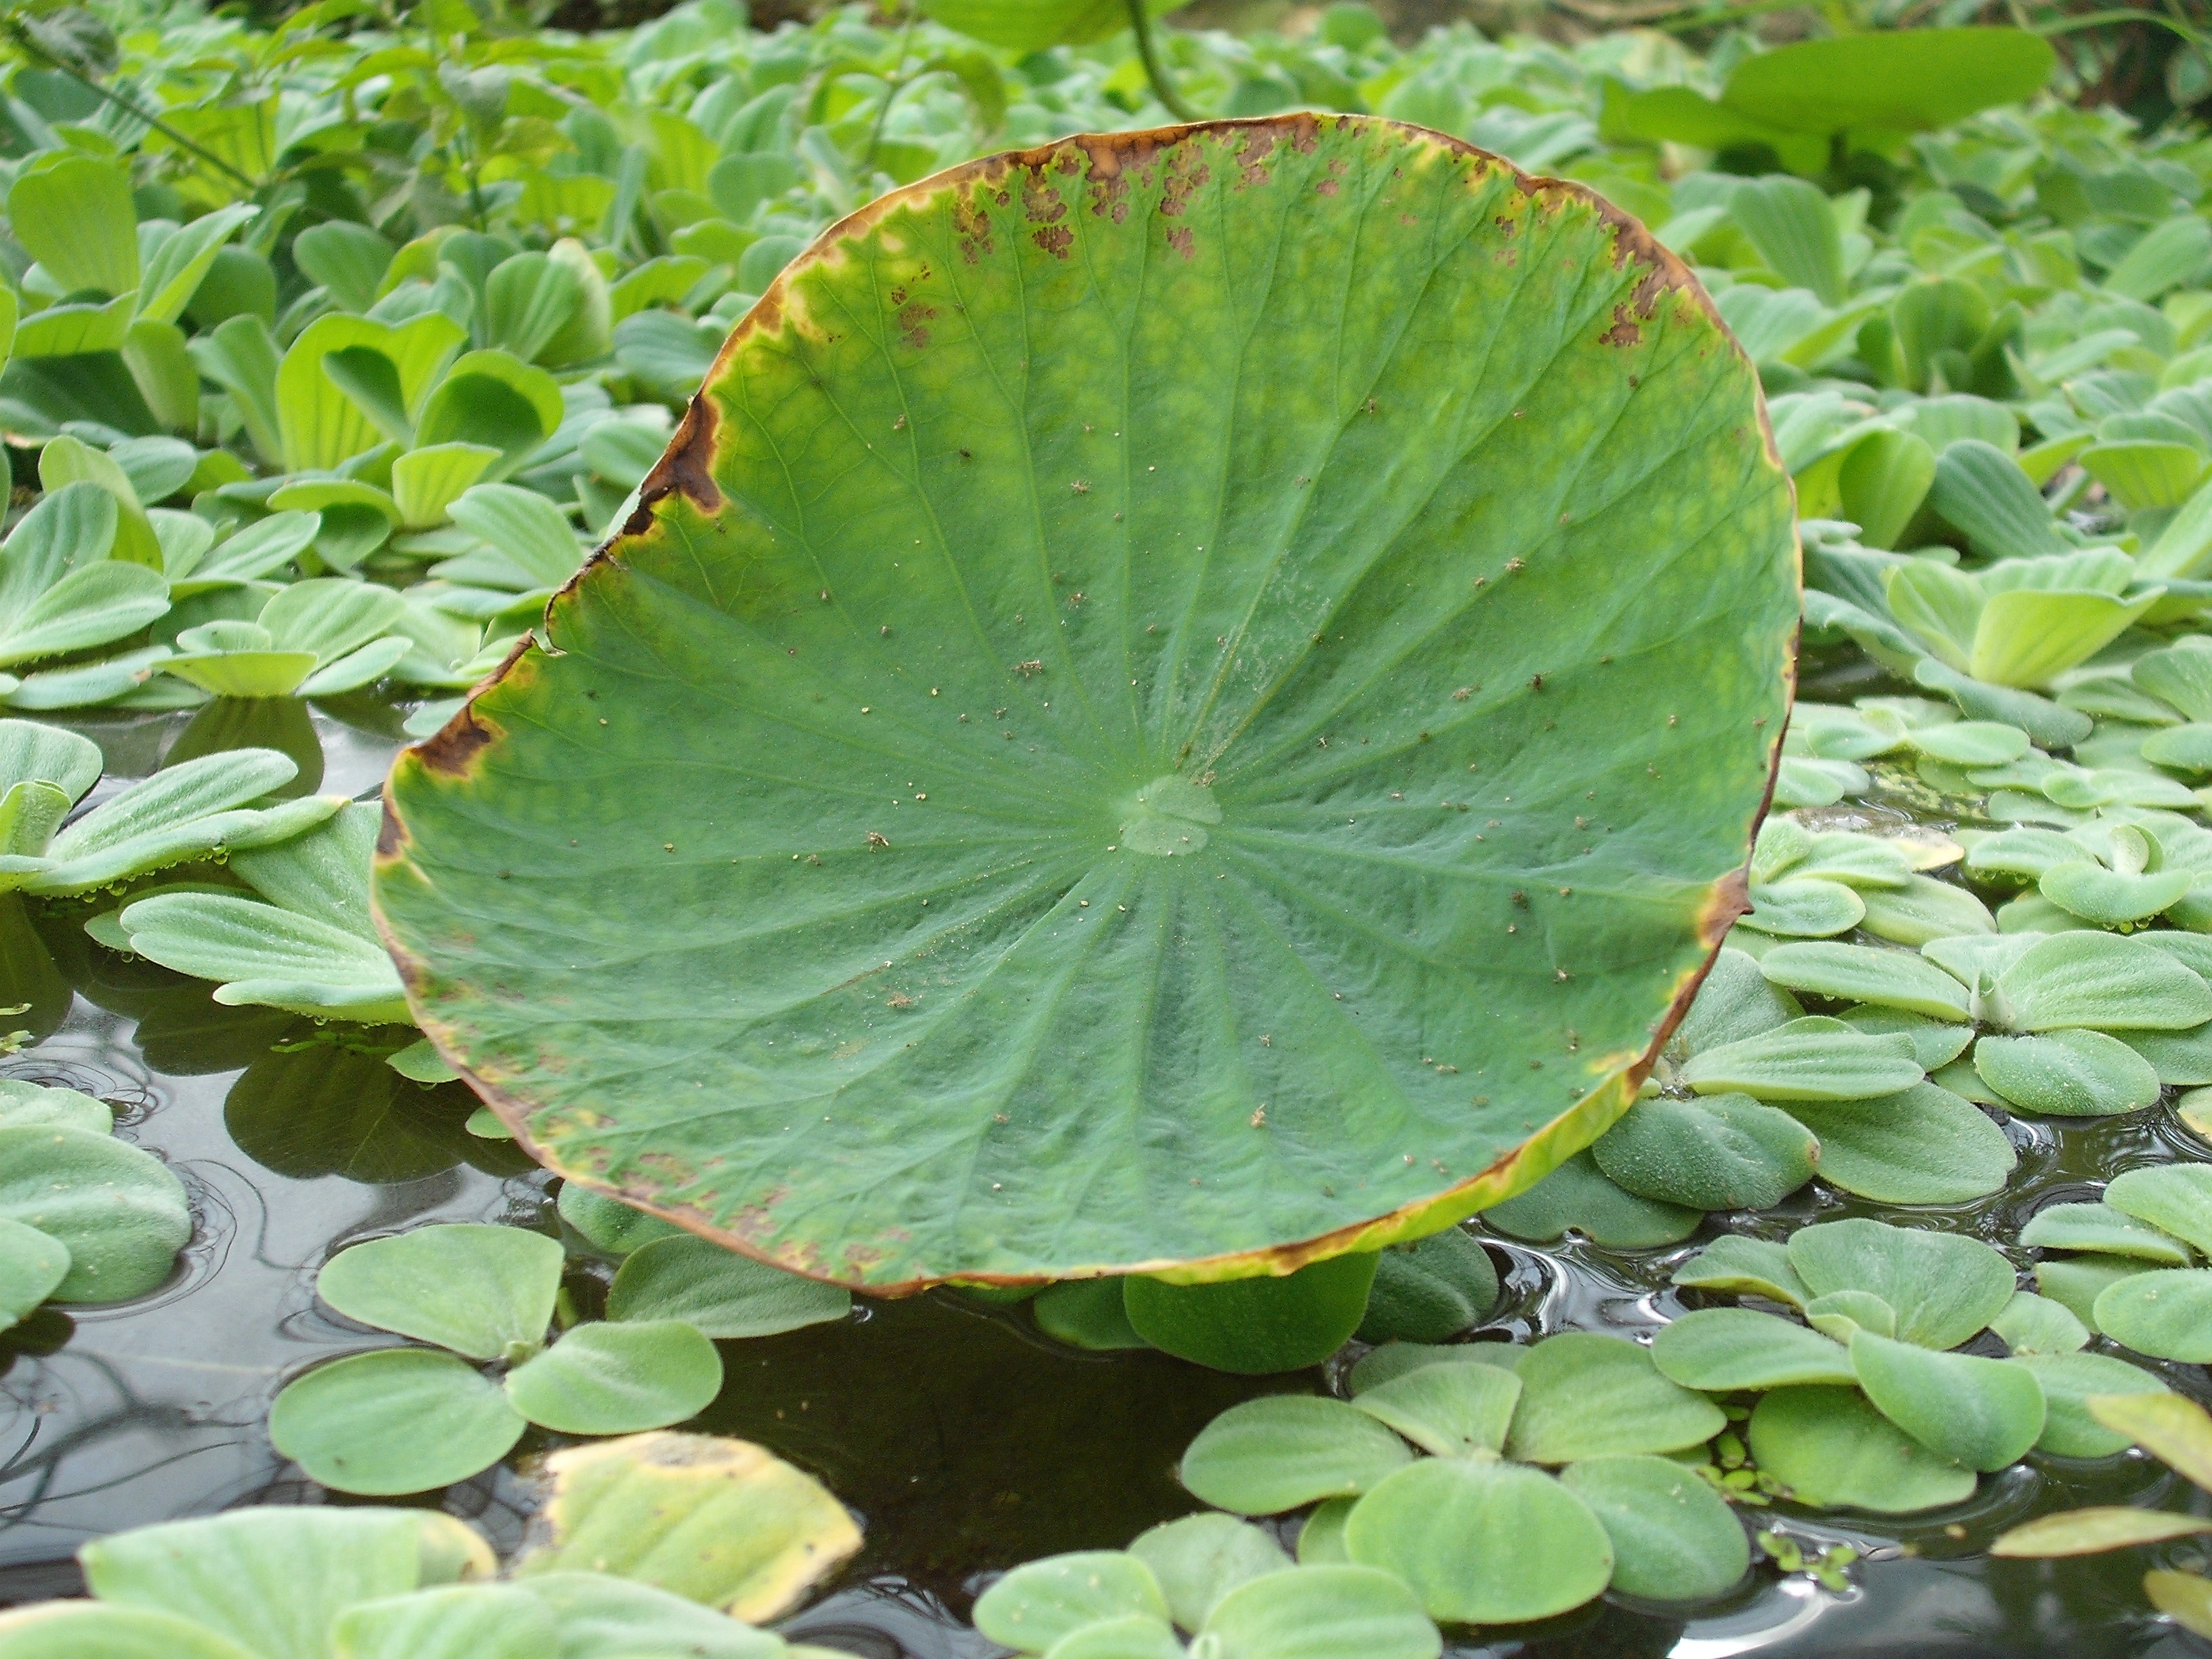
water, nature, plant, leaf, flower, green, produce, botany, garden, aquatic plant, flora, flowering plant, annual plant, land plant, nopal